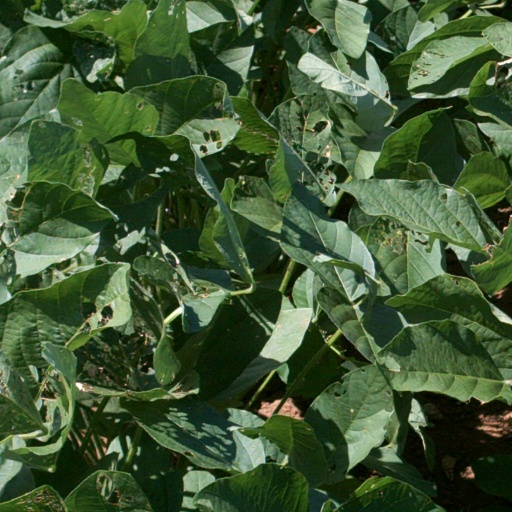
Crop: soybean